Cetaceans of the Caribbean

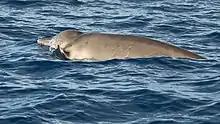
Gervais' beaked whale in Guadeloupe

Blainville's beaked whale appears to have the widest distribution of any mesoplodont whale species, and is found in temperate to tropical waters in all oceans. It mainly inhabits deep waters, but can also be sighted near the coast, in particular around islands and on the margins of continental shelves. It prefers steep zones where it can feed both in the deep scattering layer and at the bottom.